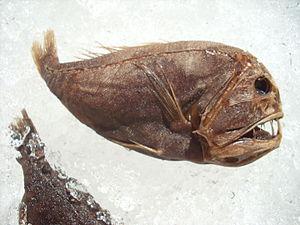
Le poisson-ogre est une espèce de poissons abyssaux de la famille des Anoplogastridae.